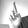
ASL letter: R